Schloss Frohsdorf

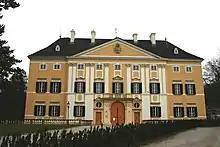
Schloss Frohsdorf

Schloss Frohsdorf is a castle-like complex in Lanzenkirchen in Niederösterreich and was built 1547–50 out of the ruins of the so-called "Krotenhof".